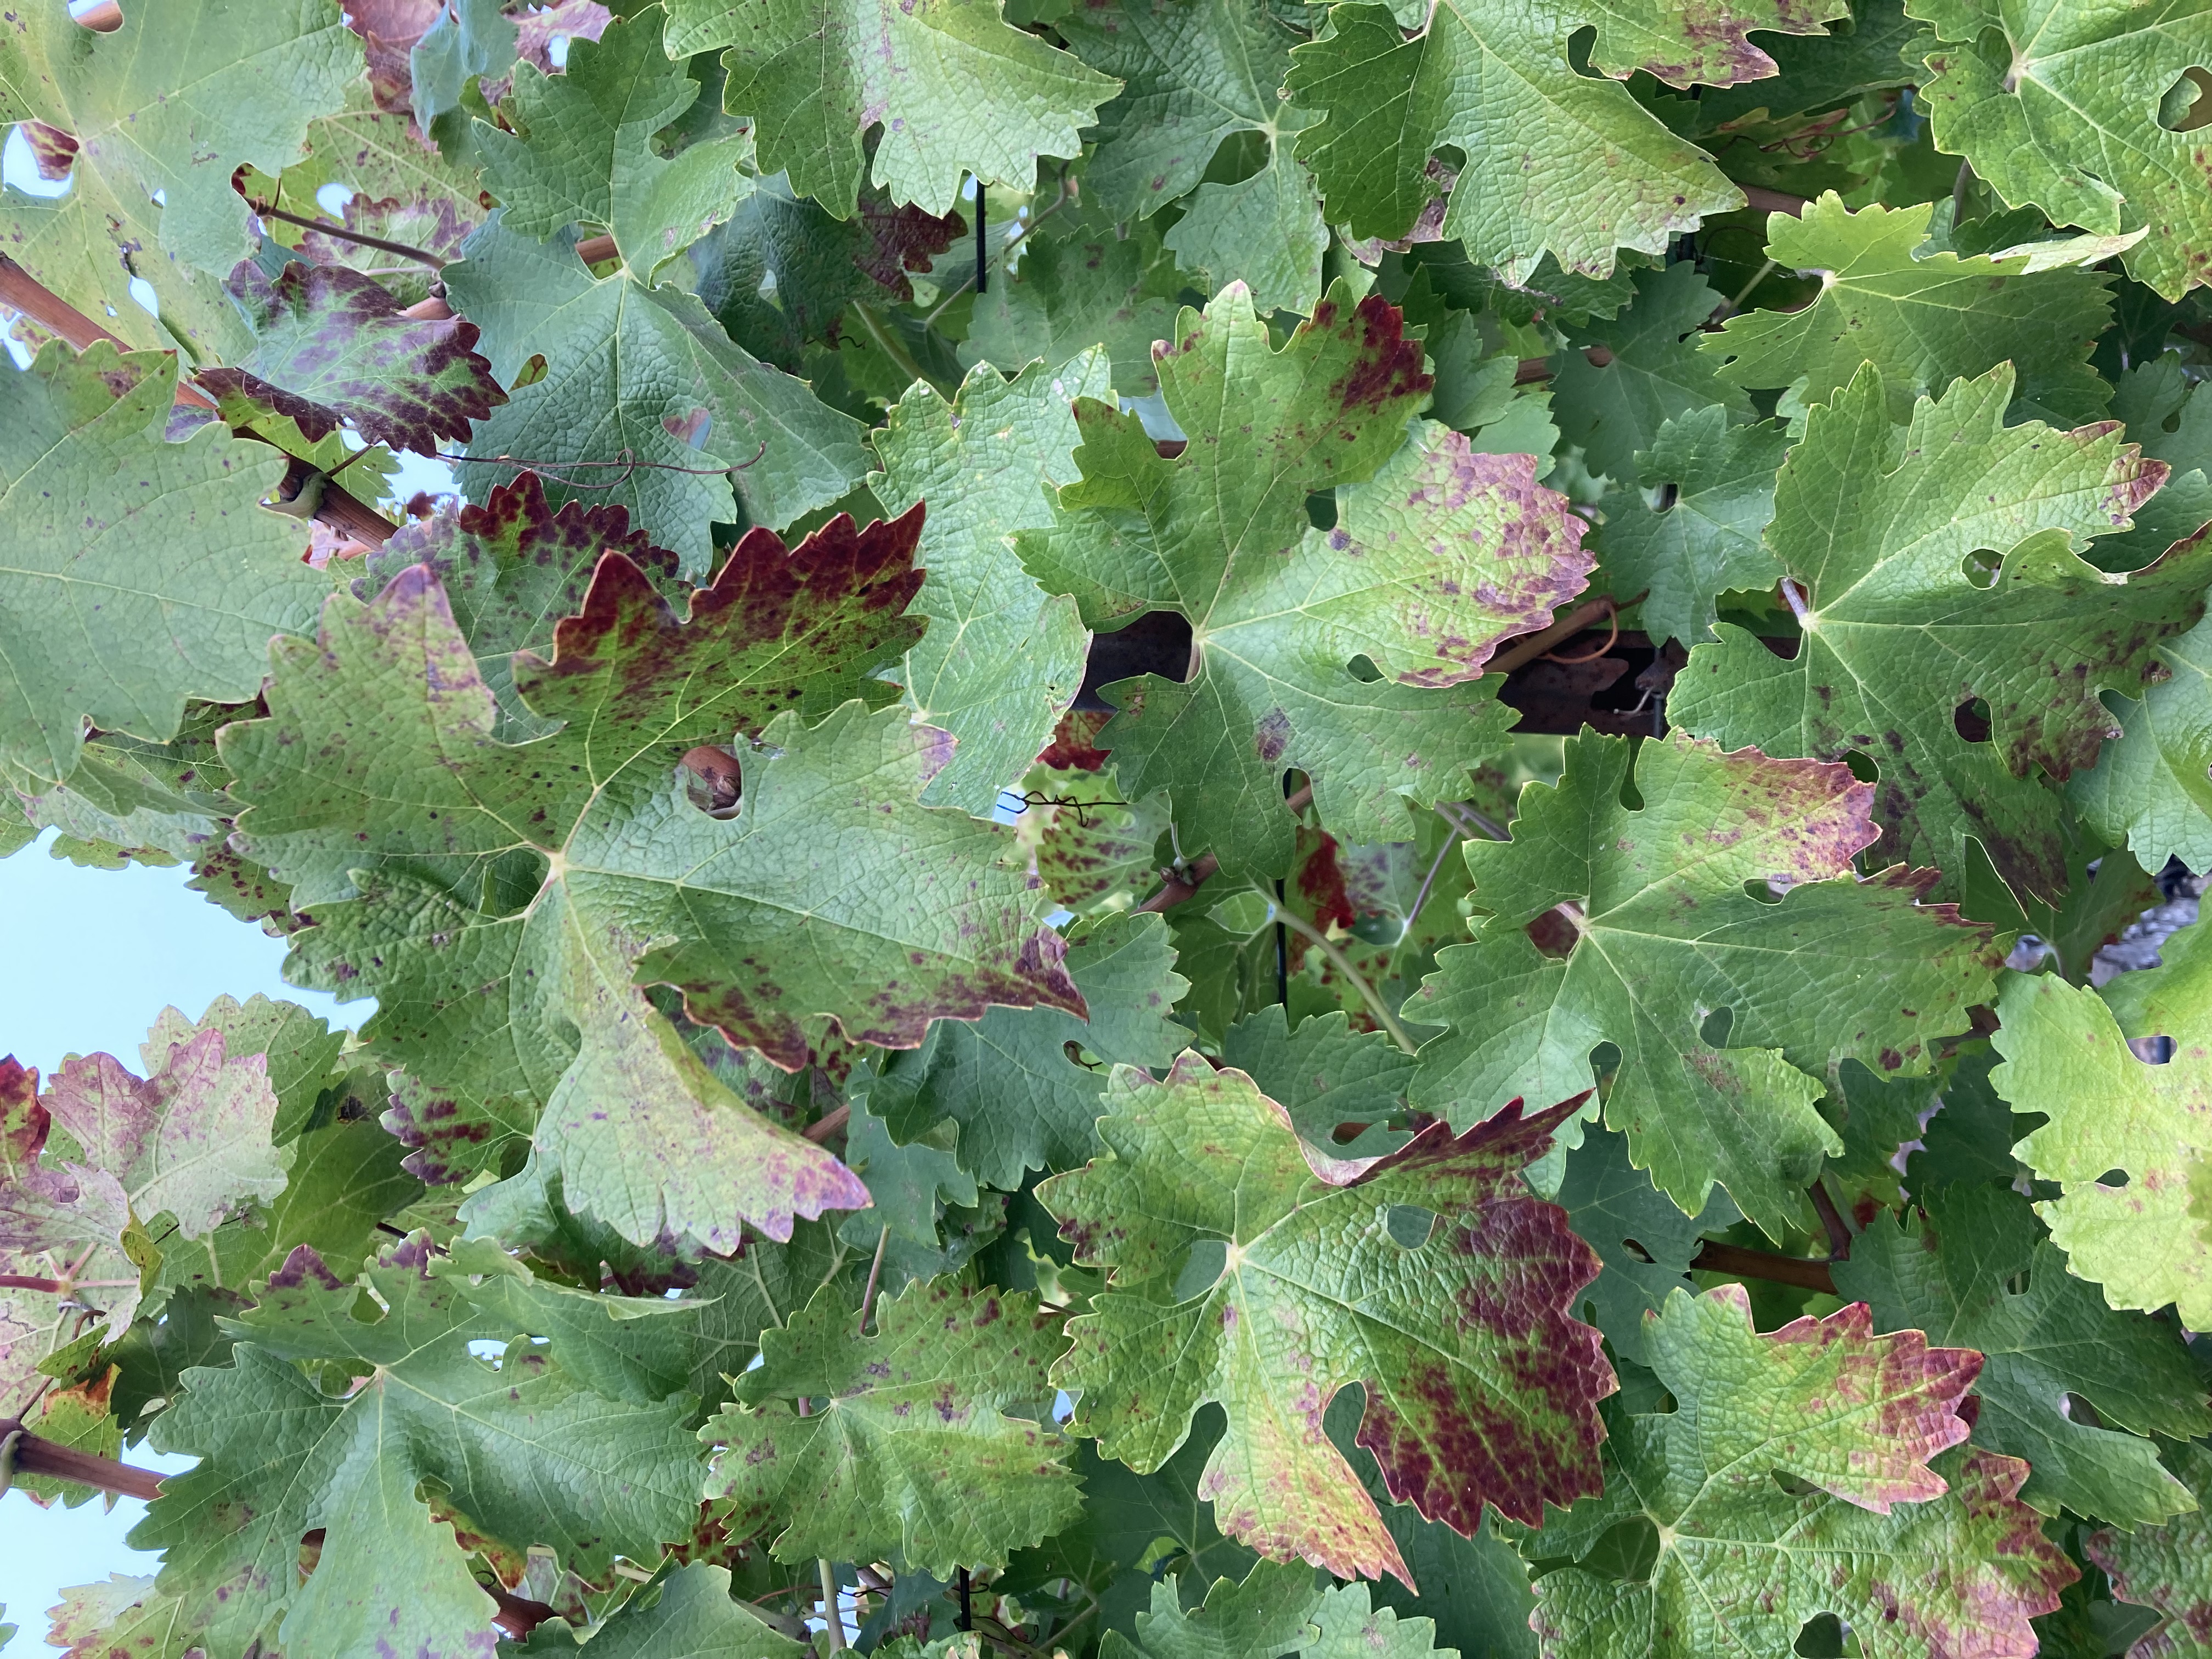
Label: Leafroll 3